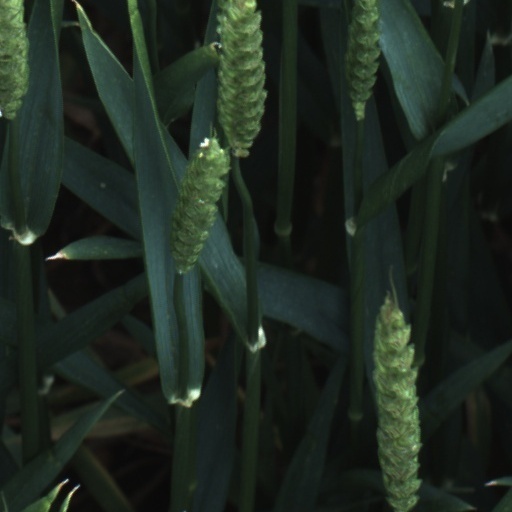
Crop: wheat